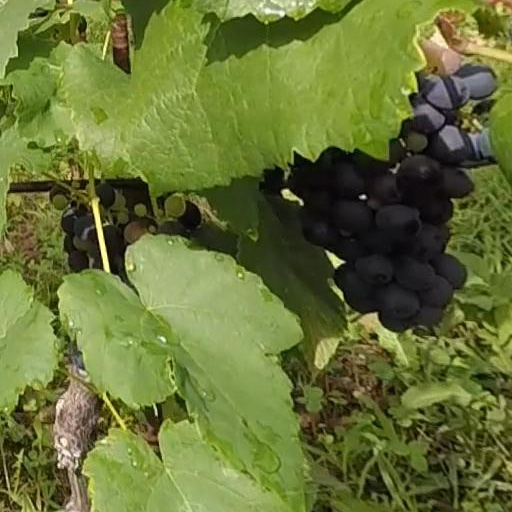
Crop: grape